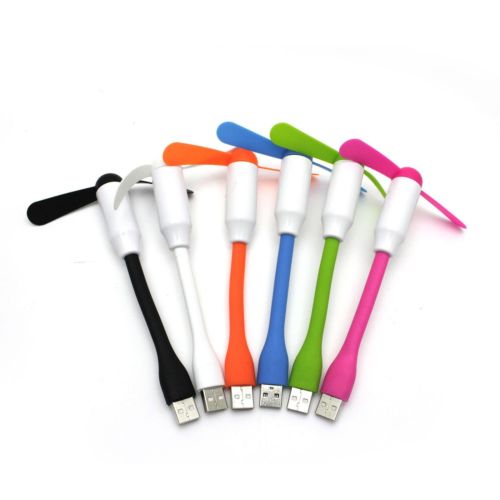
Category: fan